South China Mall

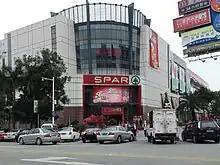
SPAR Hypermarket at New South China Mall

The mall has seven zones modeled on international cities, nations and regions, including Amsterdam, Paris, Rome, Venice, Egypt, the Caribbean, and California. Features include a replica of the Arc de Triomphe, a replica of Venice's St Mark's bell tower, a canal with gondolas.